Luronium

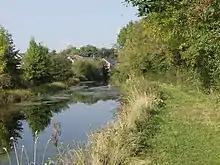
The Montgomery Canal in Britain has been widely colonized by floating water-plantain and is now a protected area for it. Regular desilting and cutting is required to restrict competition from more vigorous plants.

Within Europe, floating water-plantain is listed under Annexes II and IV of the Habitats Directive and Appendix I of the Bern Convention. Within Britain it is on Schedule 4 of the Conservation (Natural Habitats, etc.) Regulations 1994; Schedule 8 of the Wildlife and Countryside Act, 1981, and on the IUCN Red List it is classified as 'Least Concern'(LC).